Born Wild (film)

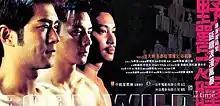
Film poster

Born Wild is a 2001 Hong Kong action drama film directed by Patrick Leung and starring Louis Koo, Daniel Wu, Patrick Tam and Jo Kuk.